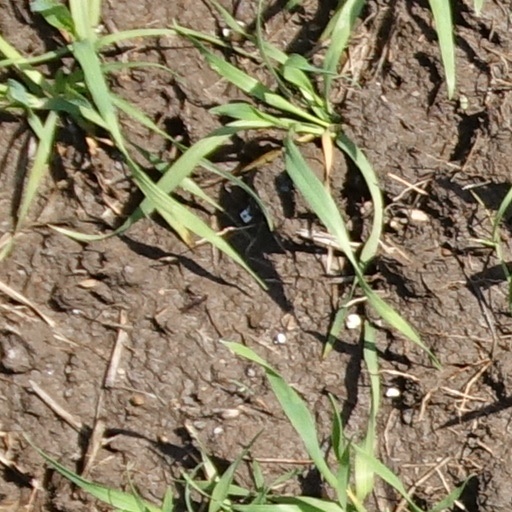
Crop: wheat